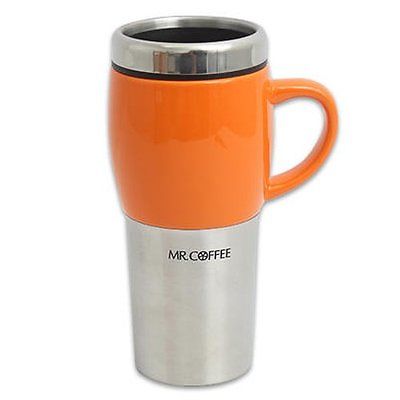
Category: mug